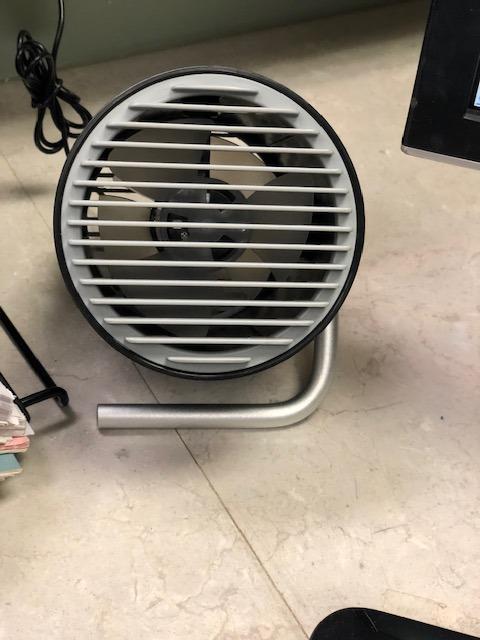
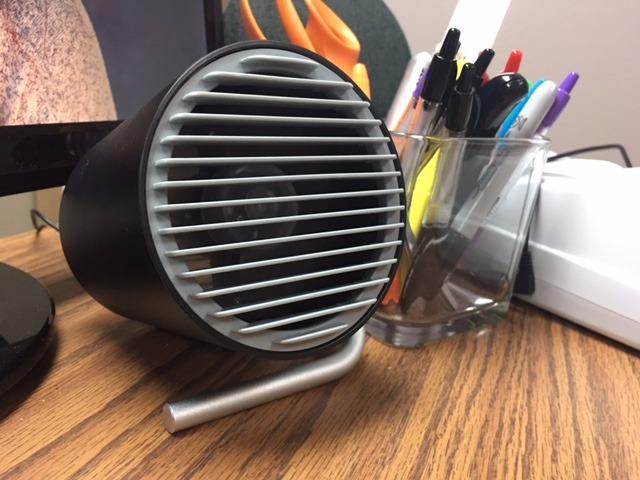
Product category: fan
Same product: yes